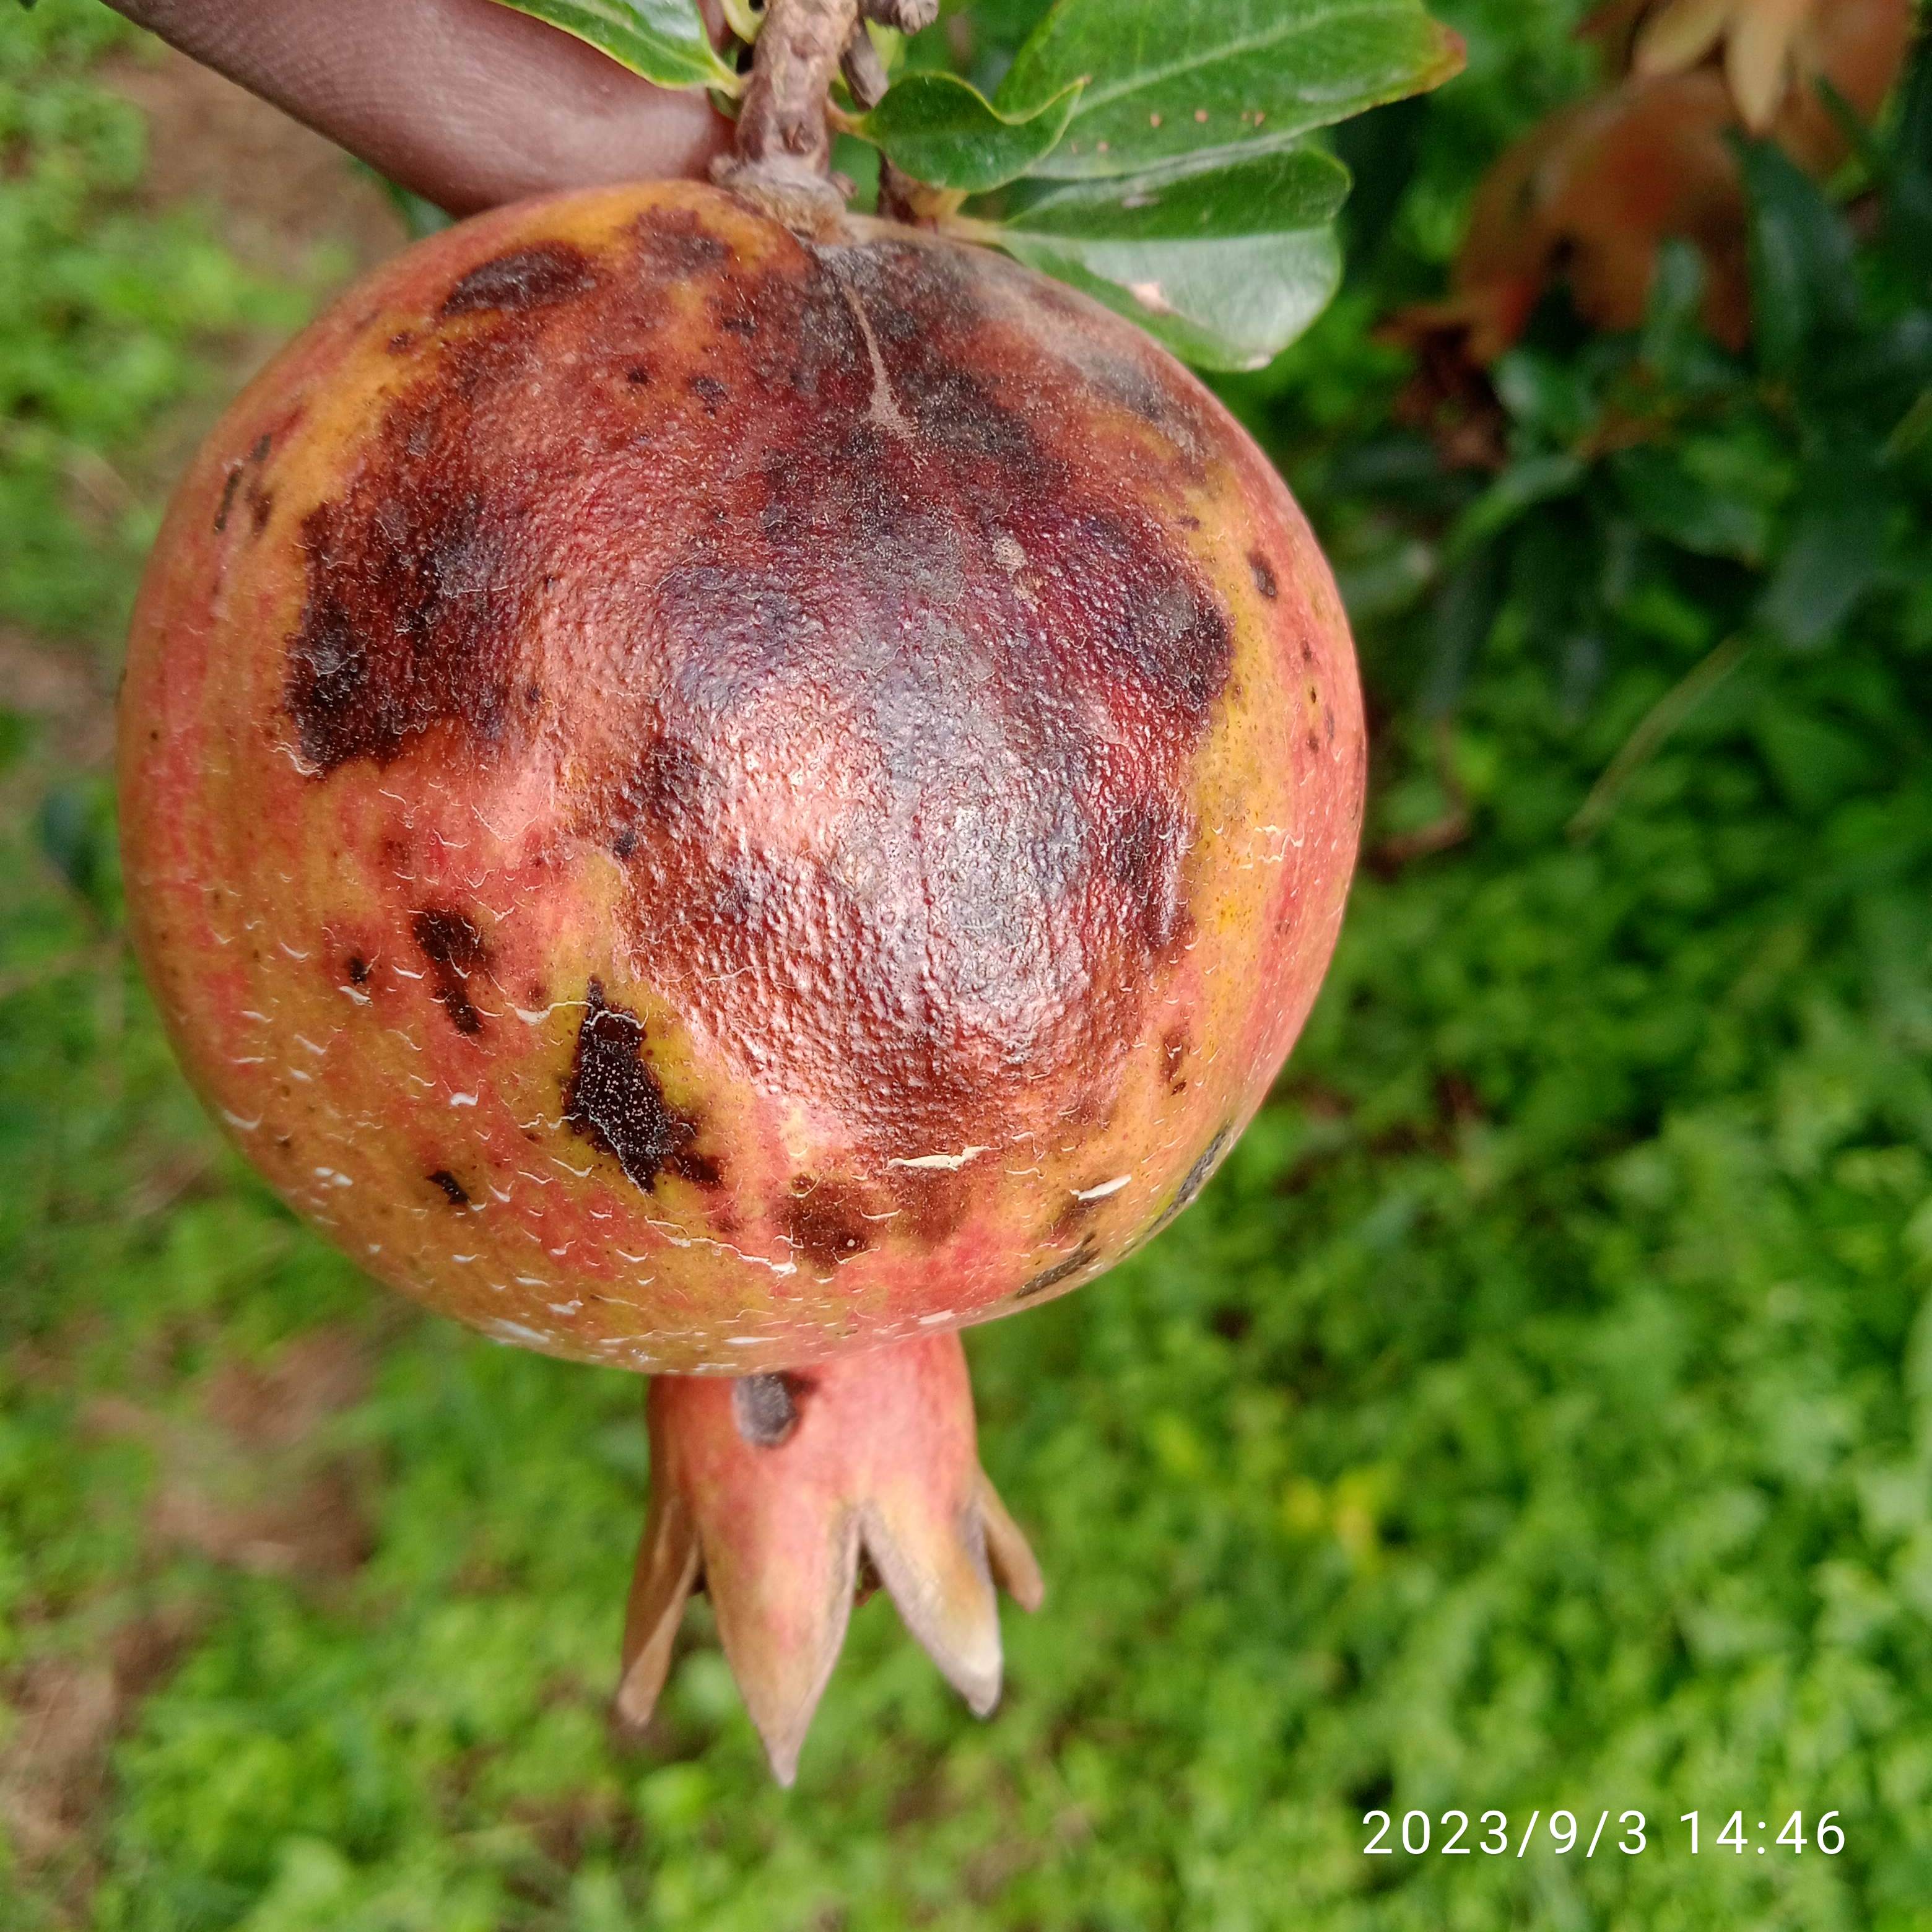
Label: Anthracnose